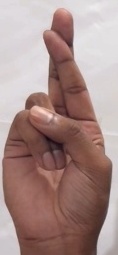
ASL sign: R